H Story

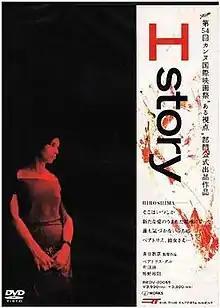
"H Story"

H Story is a 2001 Japanese drama film by writer-director Nobuhiro Suwa. It was screened in the Un Certain Regard section at the 2001 Cannes Film Festival. It is an autobiographical docufiction about an attempt to remake Alain Resnais' 1959 film "Hiroshima Mon Amour".